Thieboudienne
Also known as:
ar - Arabic: طبق ثيب
br - Breton: Thiéboudiène
dag - Dagbani: Thieboudienne
de - German: Thieboudienne
dga - Dagaare: Thieboudienne
en-simple - Simple English: Thieboudienne
es - Spanish: Thieboudienne
eu - Basque: Thieboudienne
fr - French: Thiéboudiène
ig - Igbo: Thieboudienne
it - Italian: Thieboudienne
ja - Japanese: チェブジェン
jv - Javanese: Thieboudienne
ko - Korean: 체부 전
lt - Lithuanian: Čebudžienas
ms - Malay: Thieboudienne
nb - Norwegian Bokmål: Ceebu jën
pt - Portuguese: Thieboudienne
sv - Swedish: Thieboudienne
wo - Wolof: Ceeb u jën
Category: rice (fish rice)
Cuisine: Senegalese
Associated cuisines: Senegalese, Mauritanian, Guinea-Bissauan, Guinean, Malian, Gambian
Area: Senegal, Mauritania, Guinea-Bissau, Guinea, Mali, Gambia
Countries: Senegal
Region: Western Africa

This dish is prepared with fish, broken rice and tomato sauce cooked in one pot. Additional ingredients often include onions, carrots, cabbage, cassava, hot pepper, lime and peanut oil, and stock cubes.

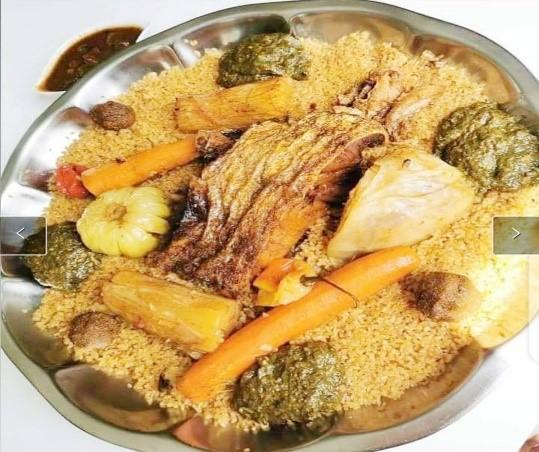
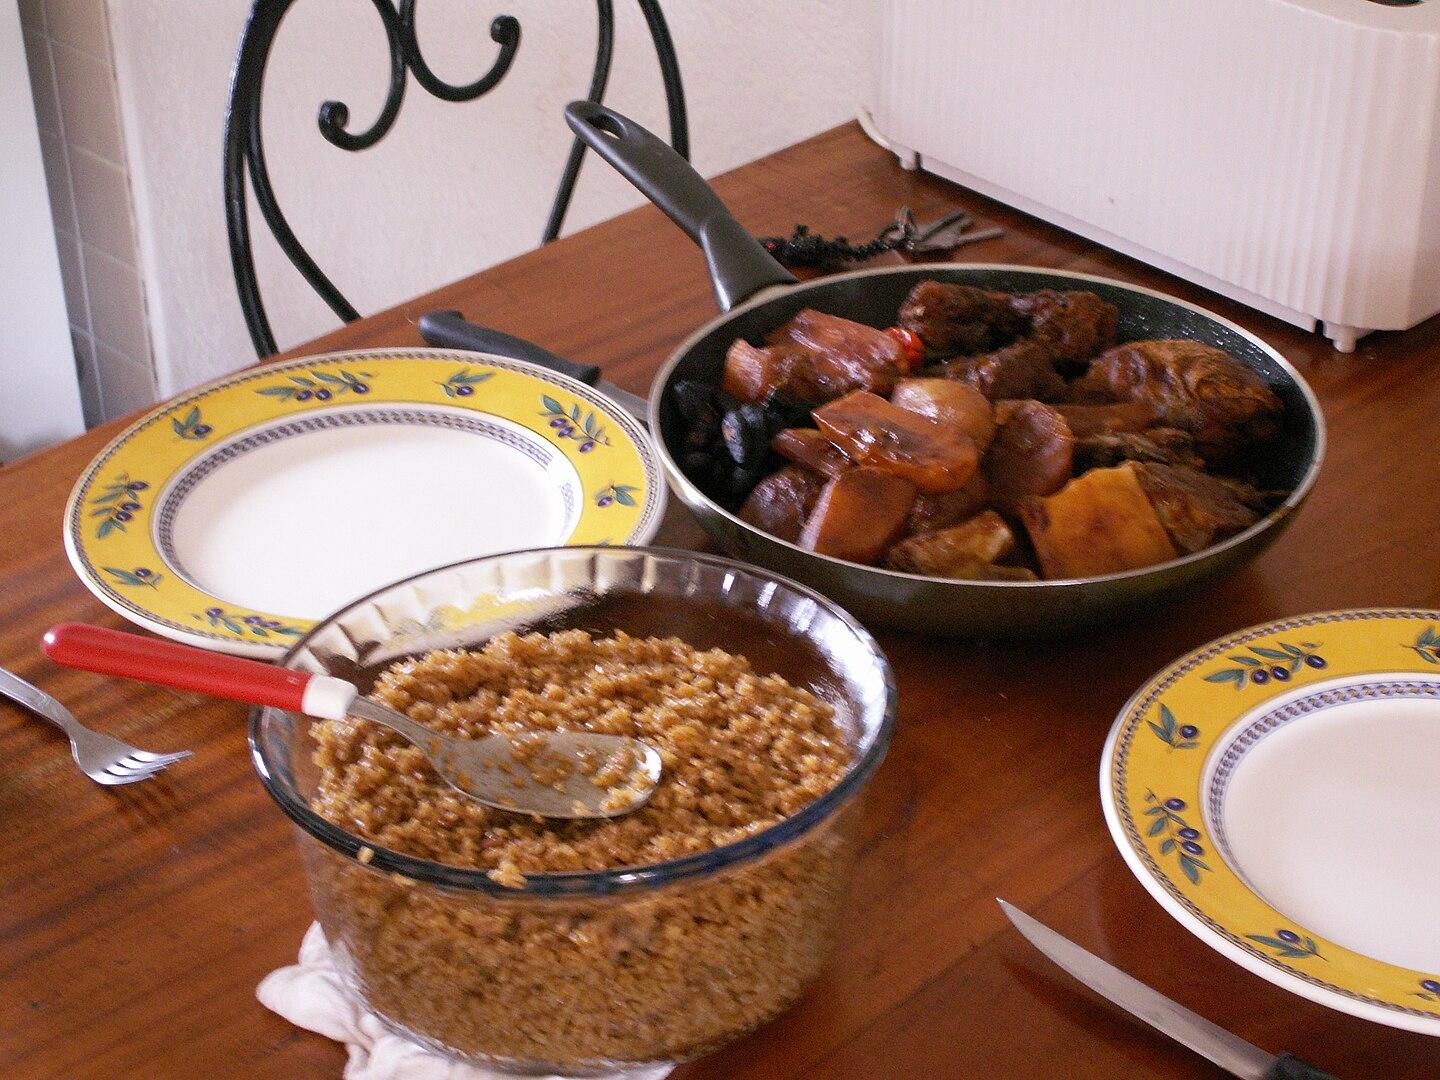
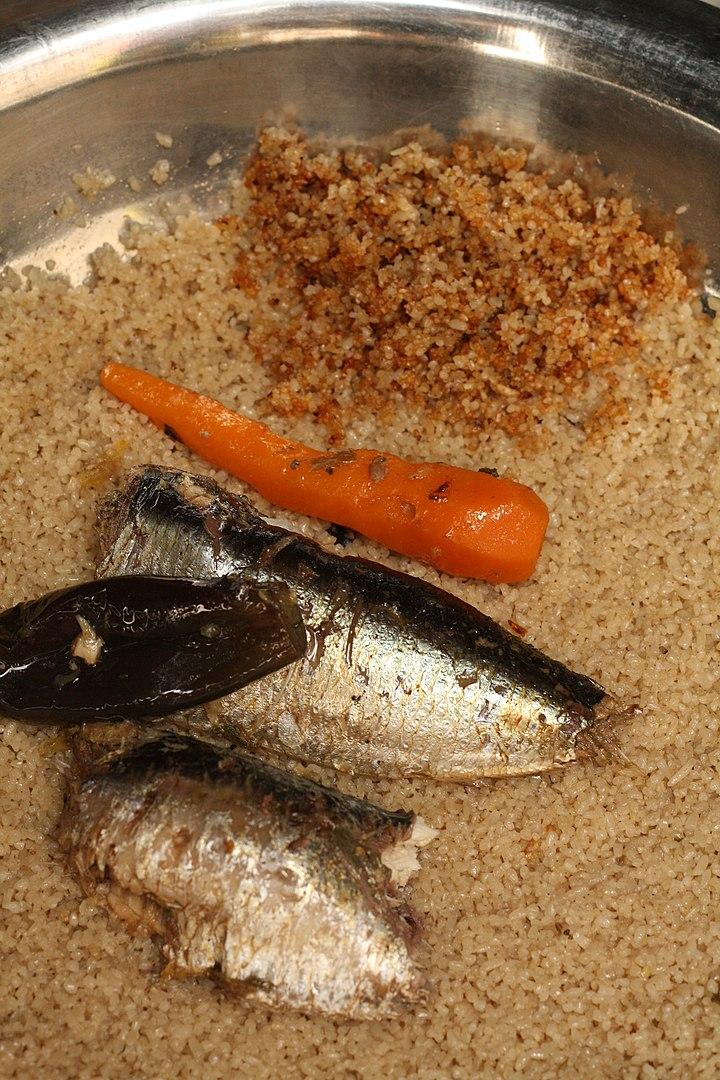
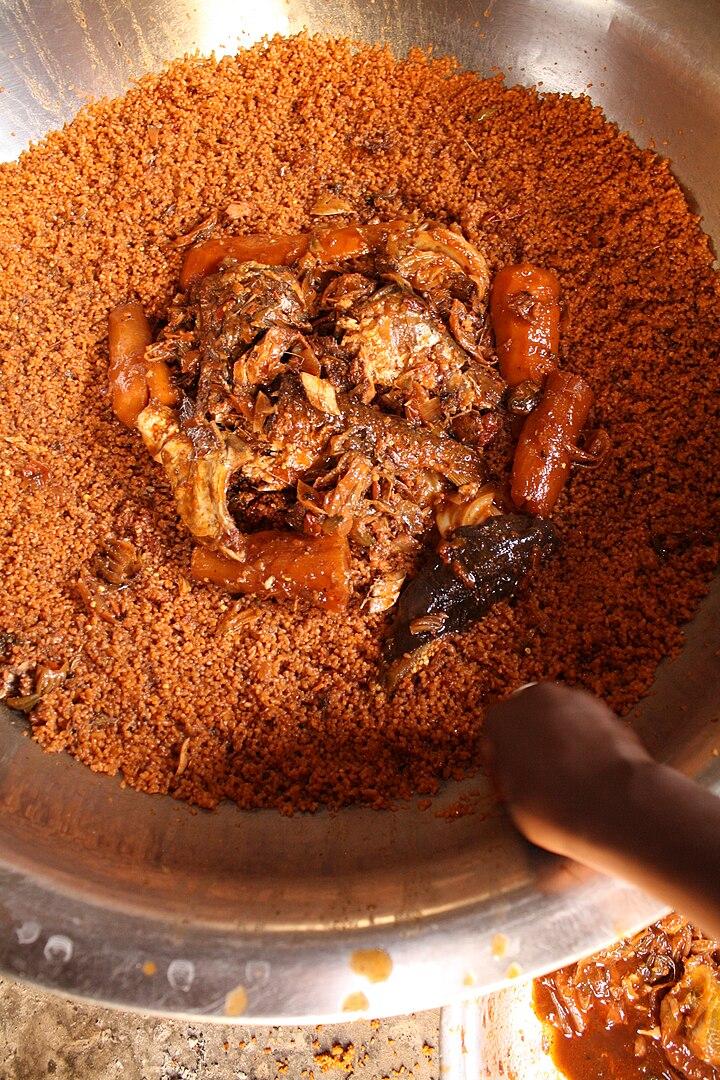
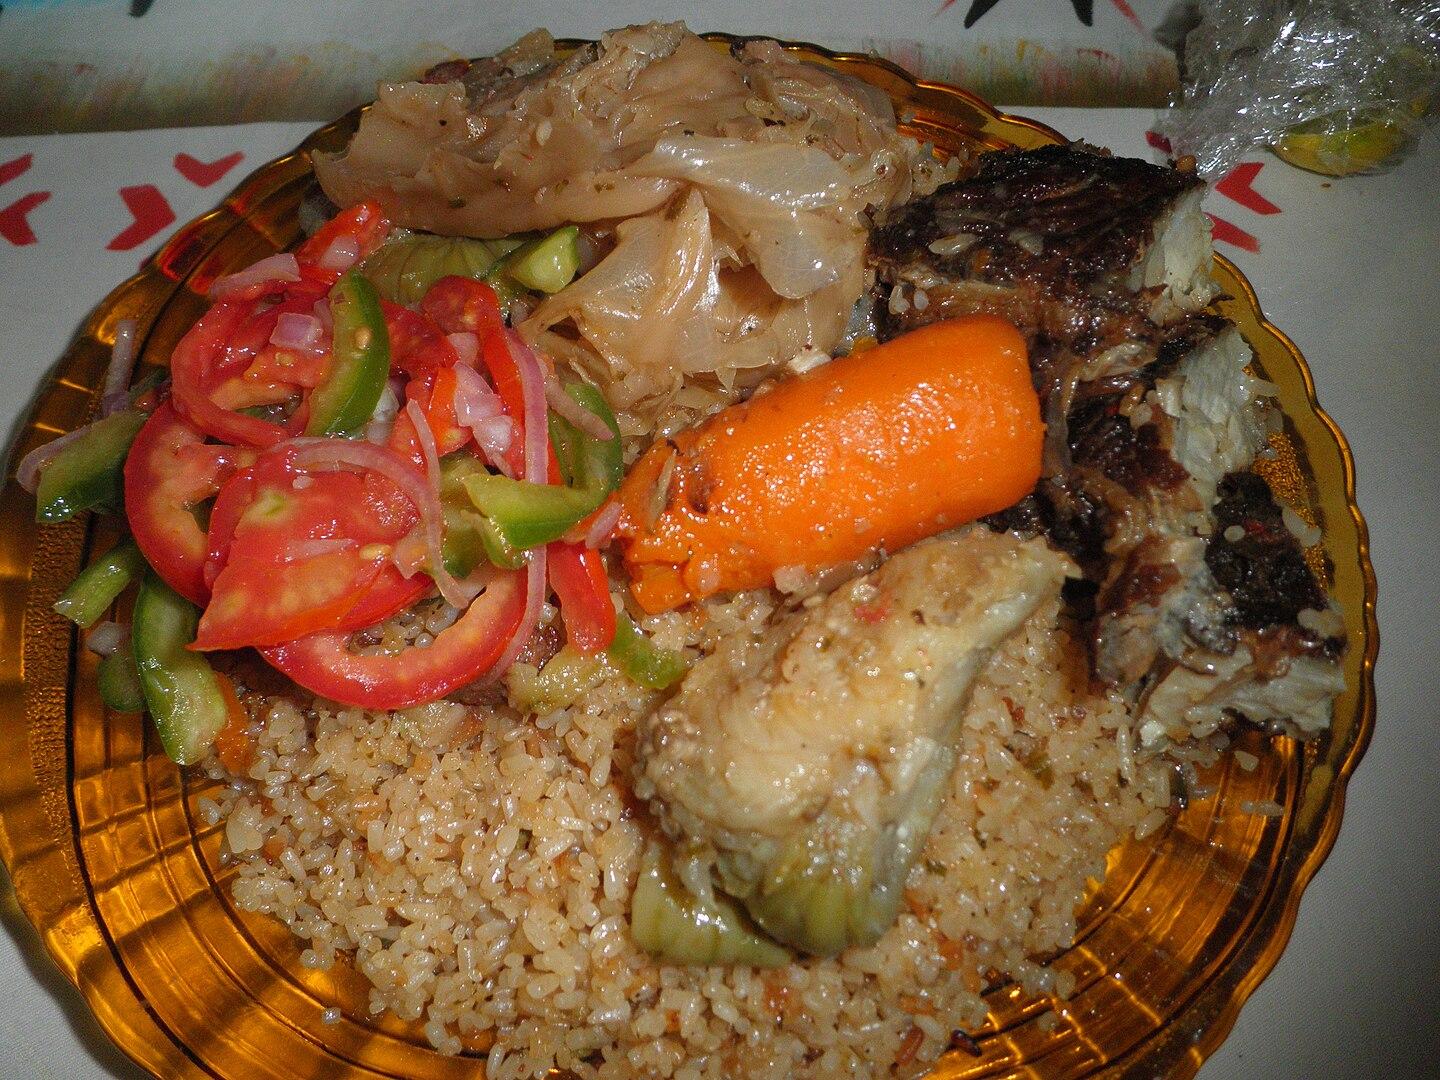
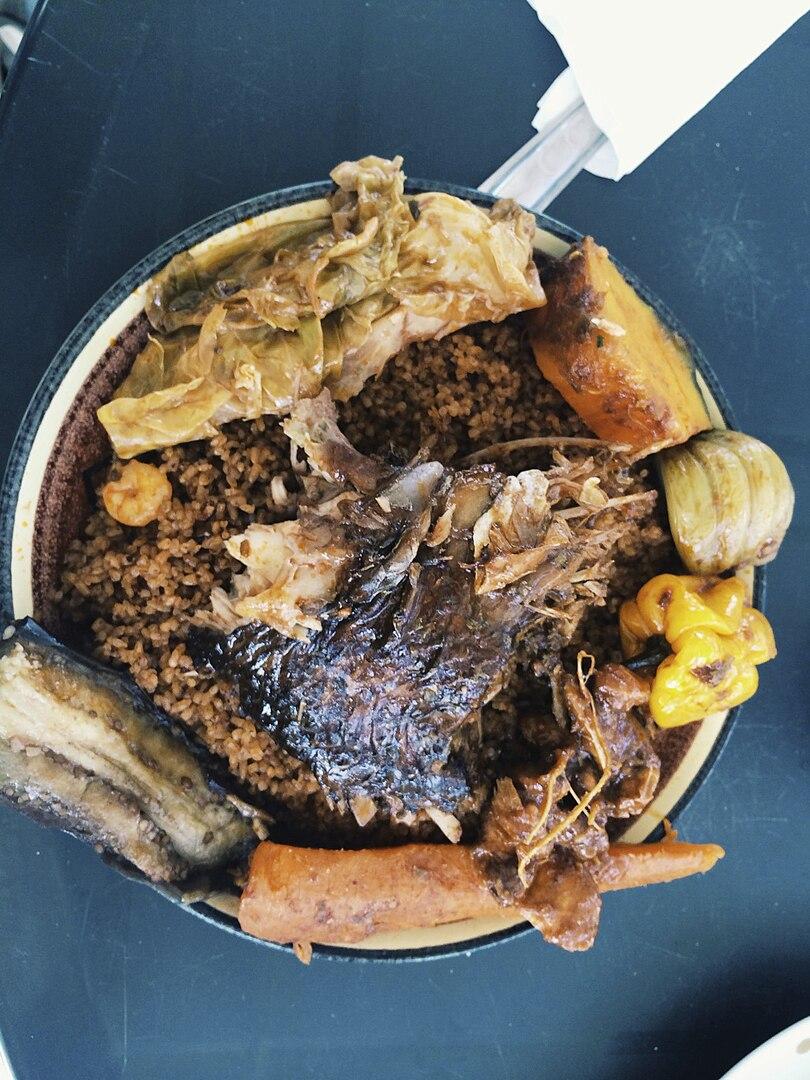
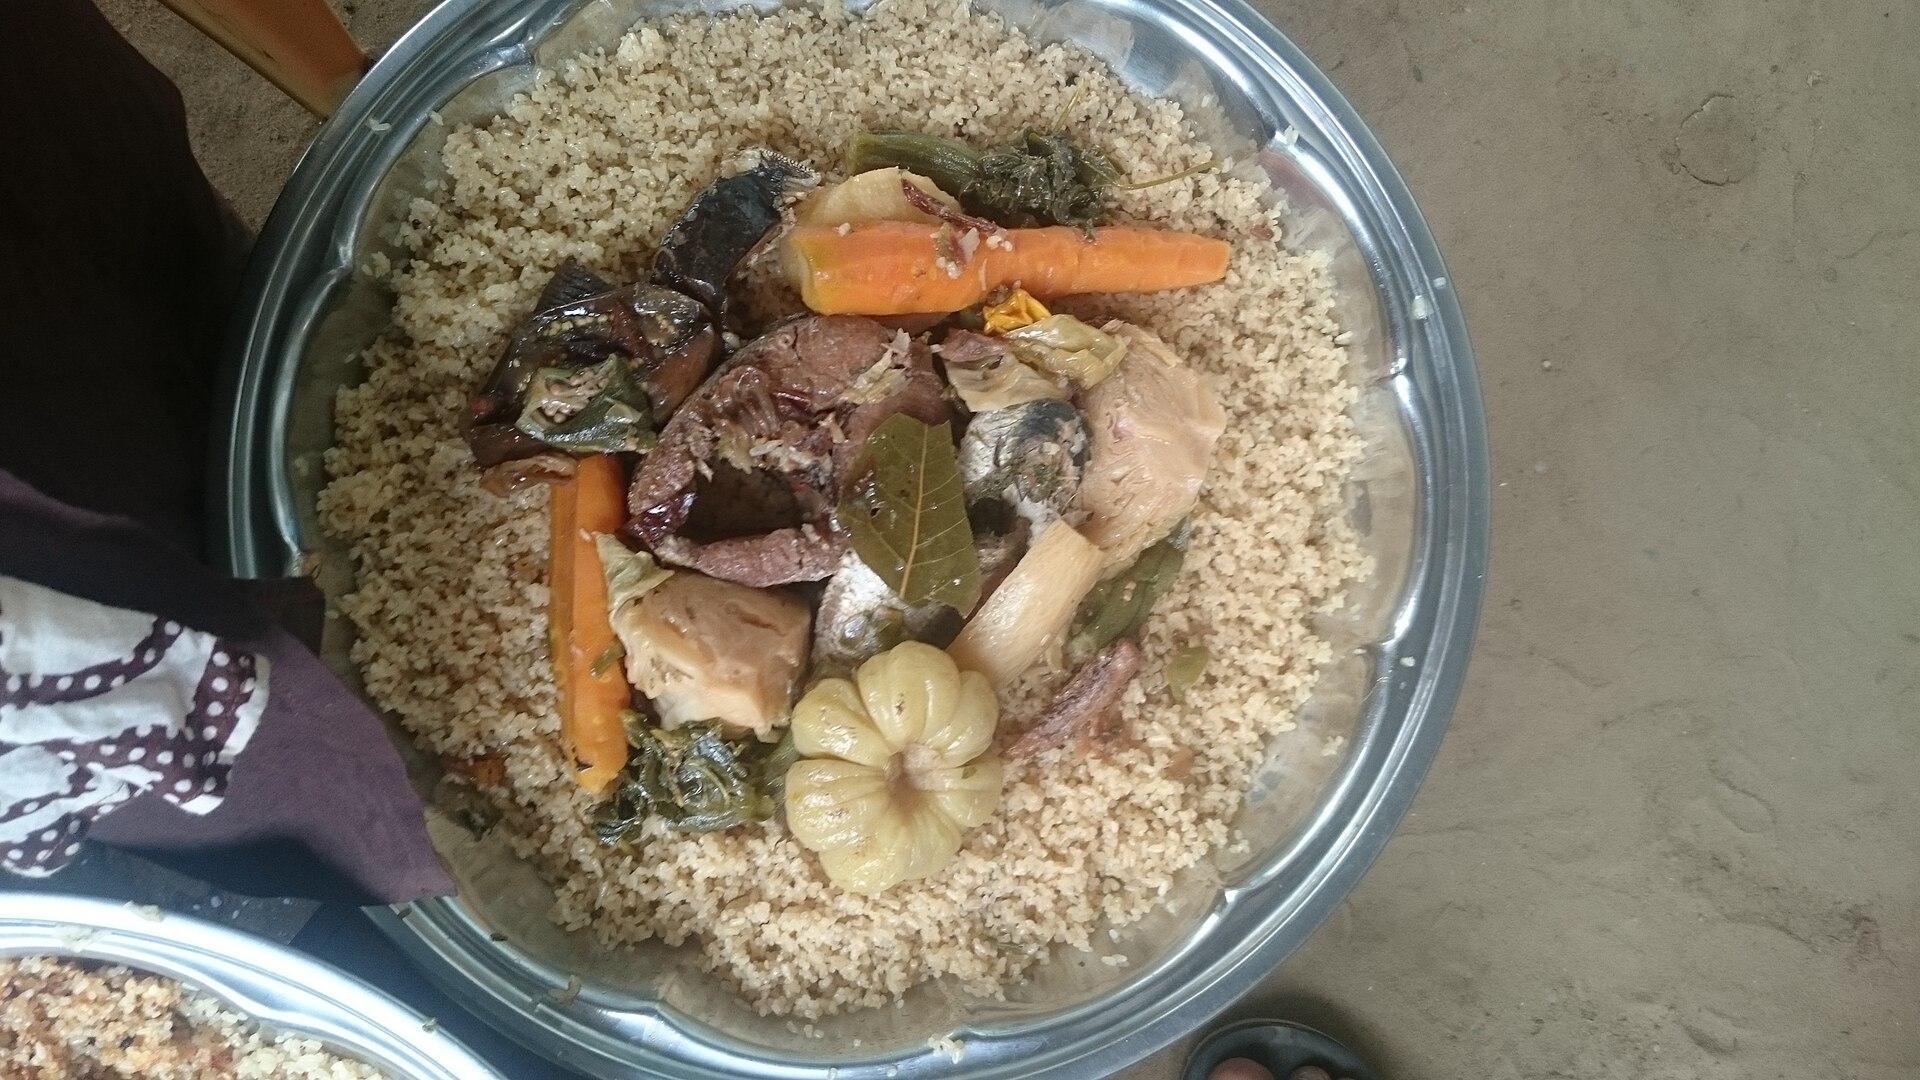